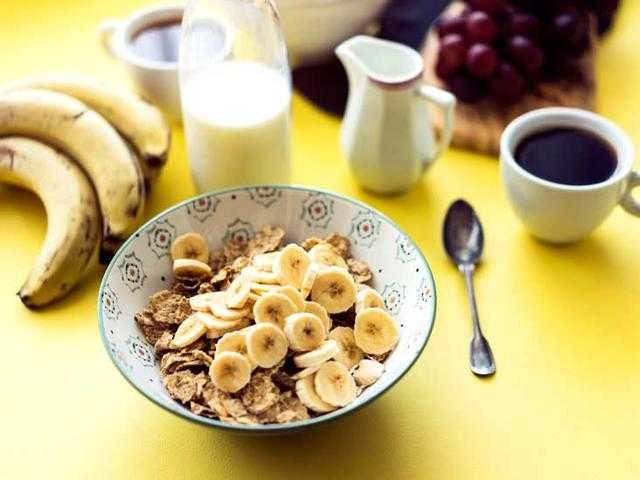
Label: Banana